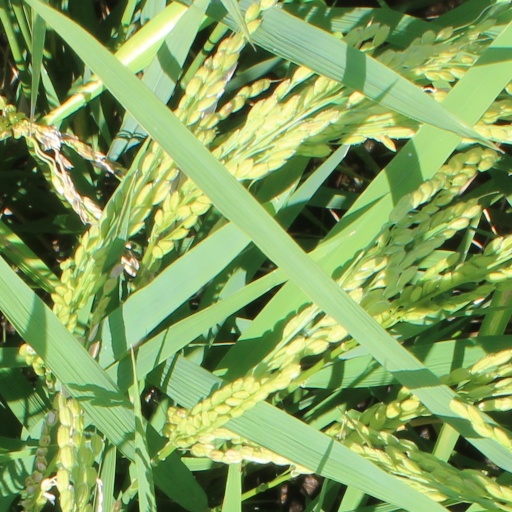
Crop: rice